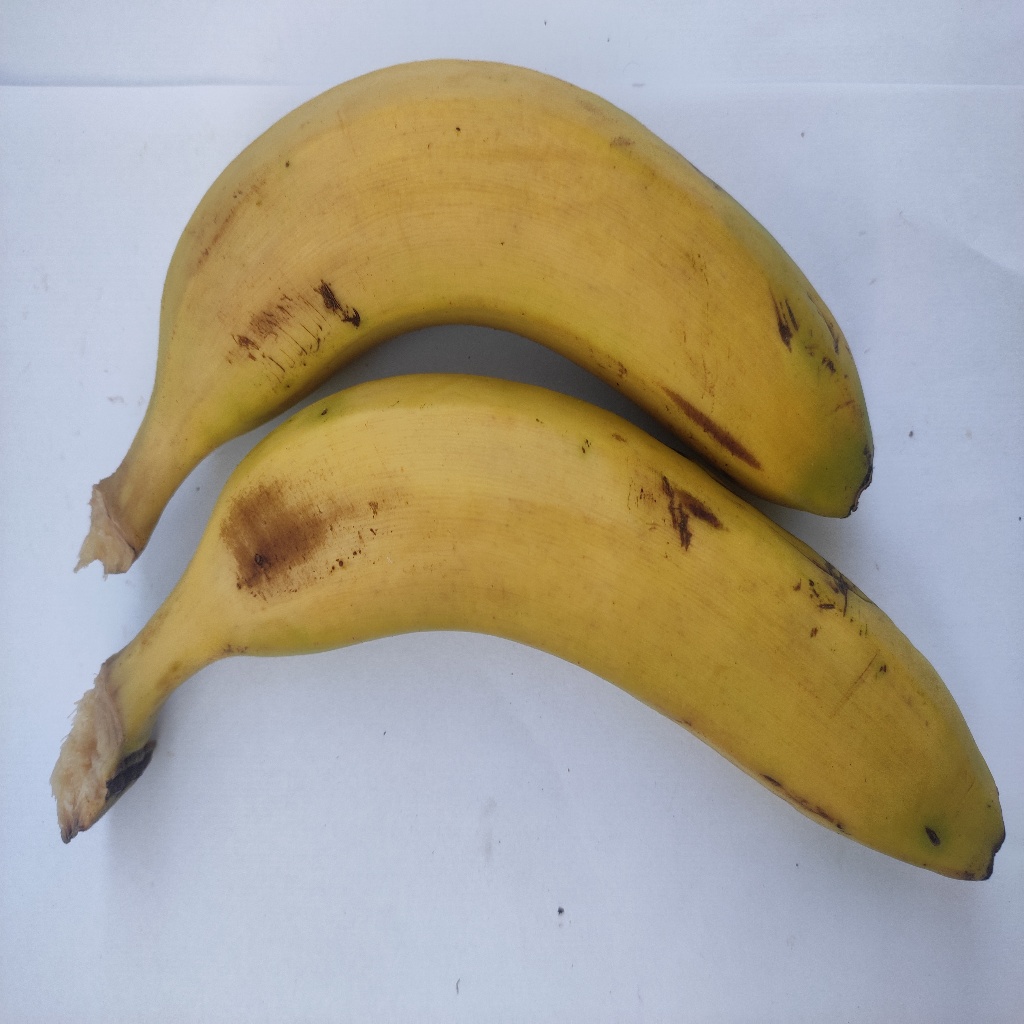
Crop: banana
Quality class: Class_A